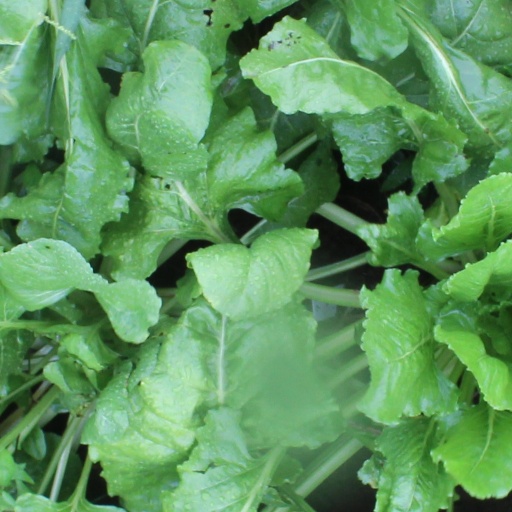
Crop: sugar beet